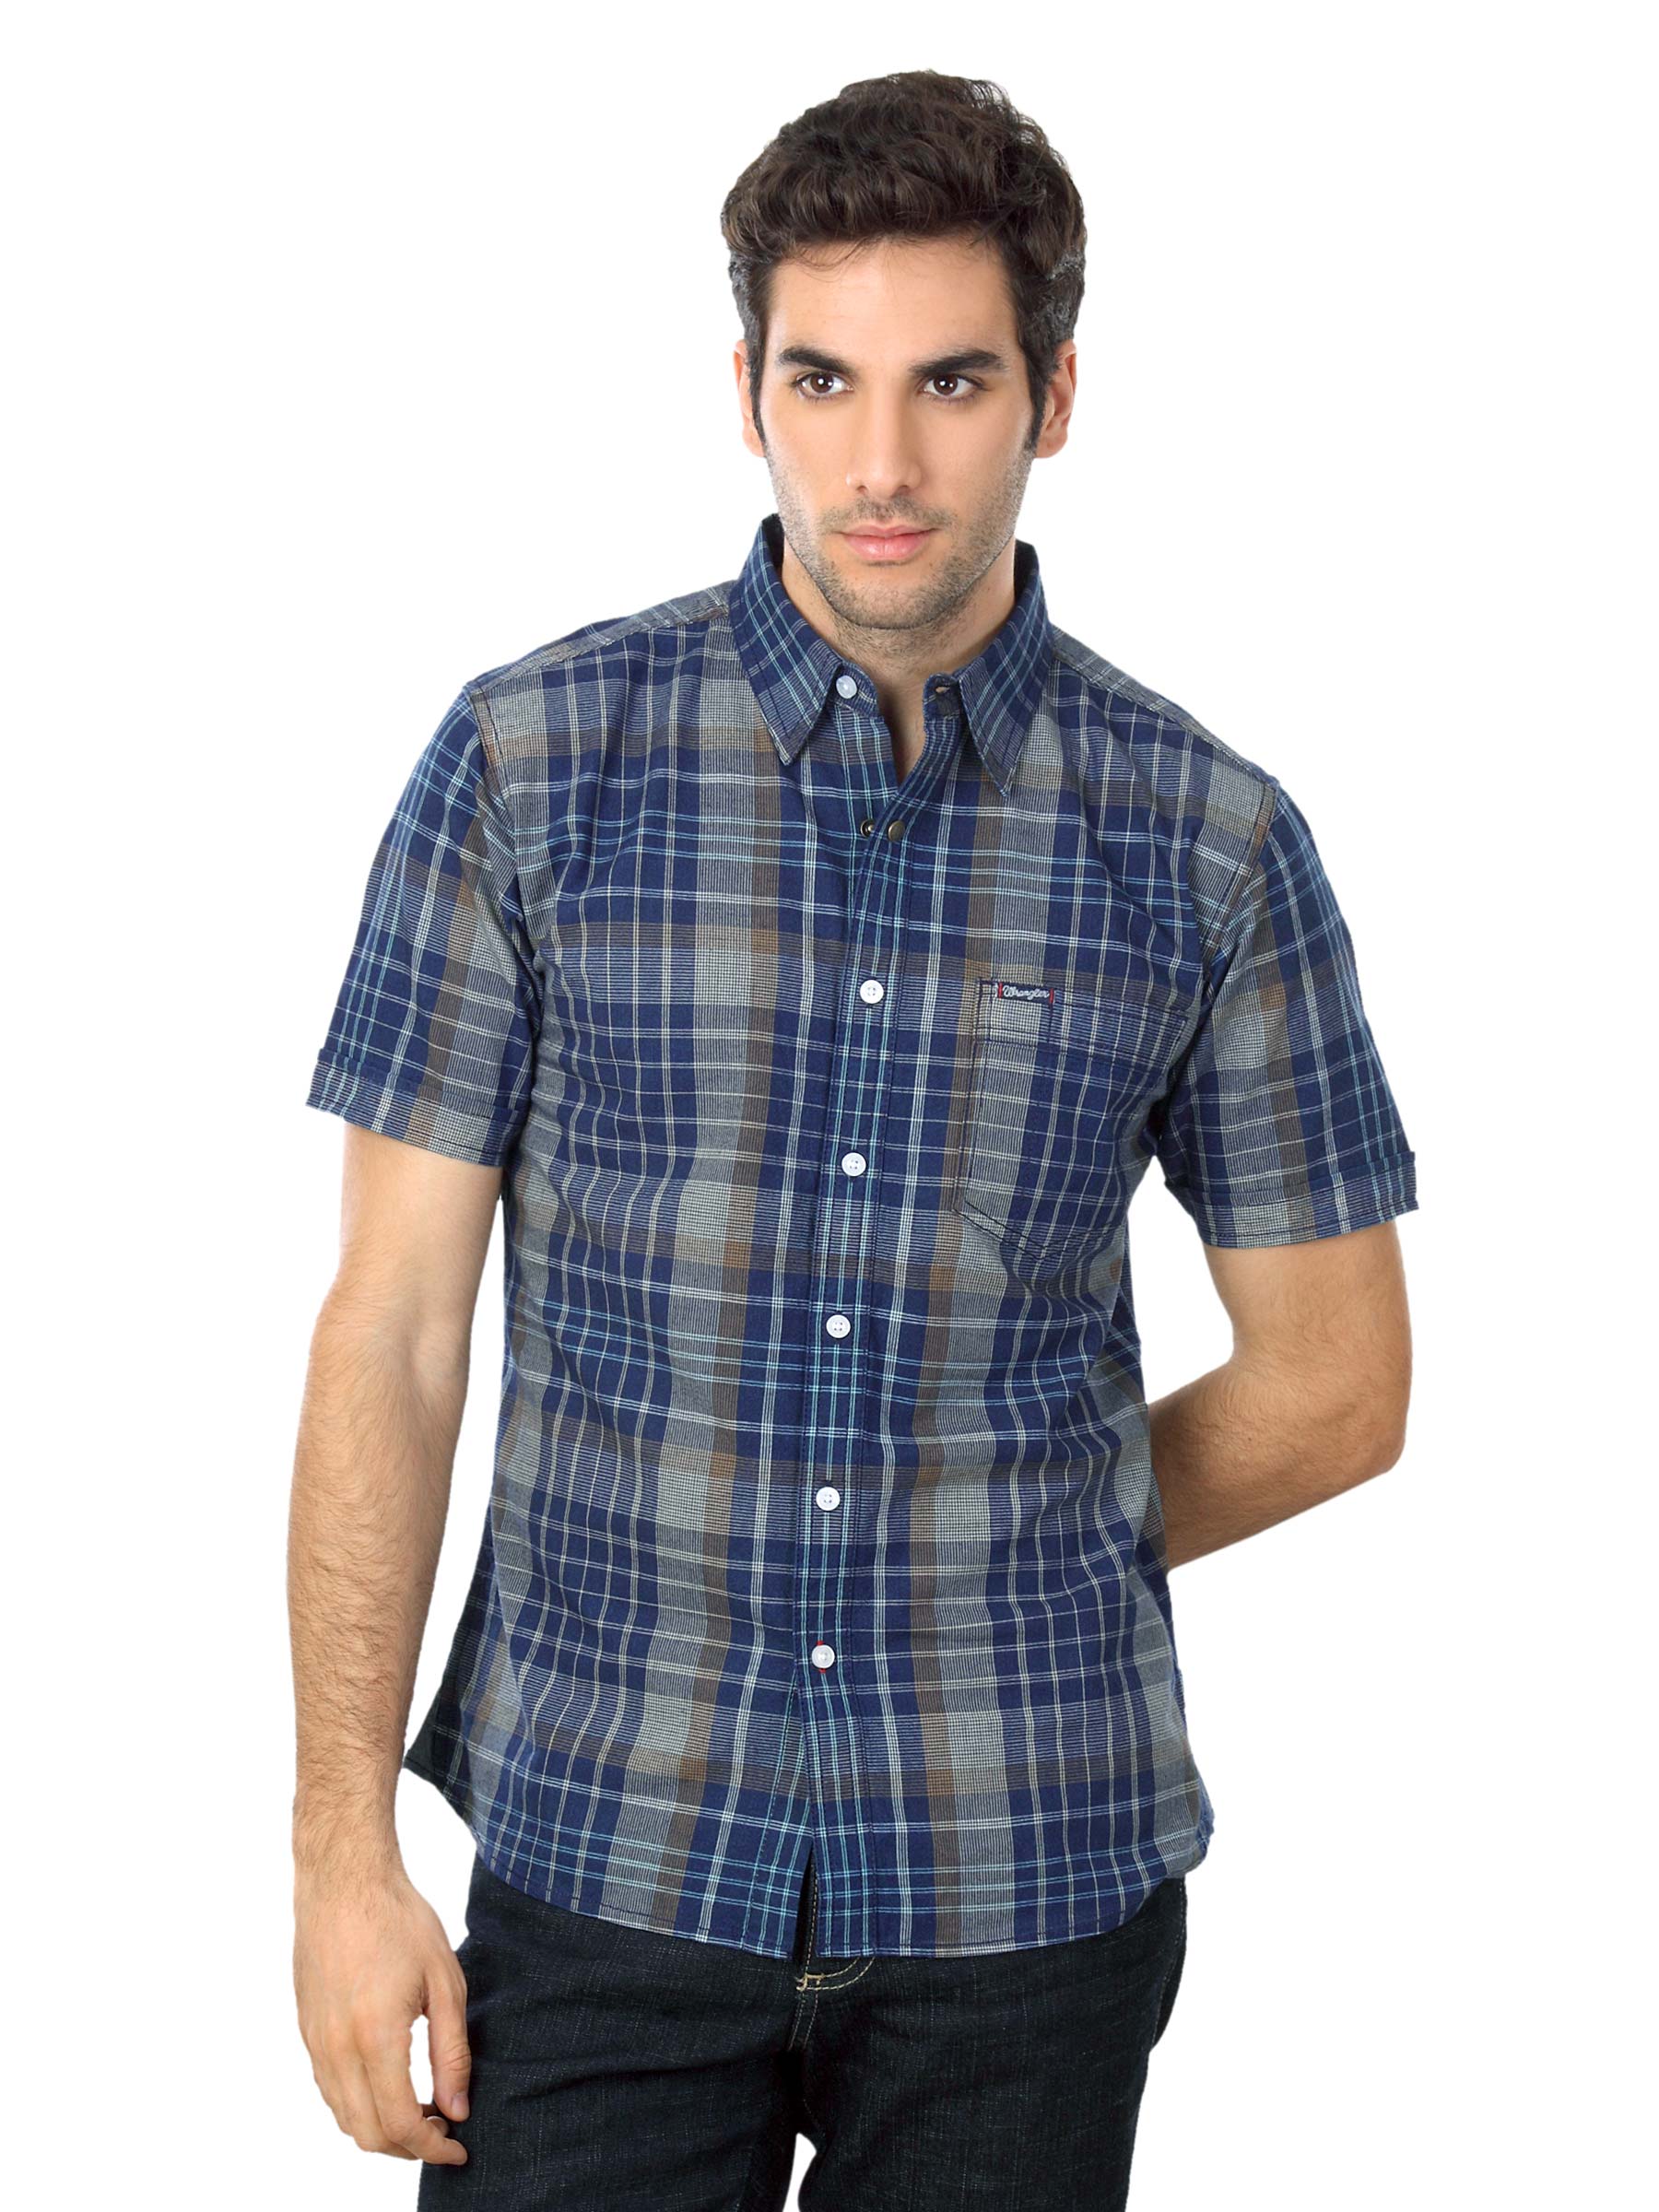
Wrangler Men Blue Check Shirt
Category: Apparel / Topwear / Shirts
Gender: Men
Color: Blue
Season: Summer 2012
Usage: Casual